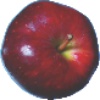
Label: red_delicious_apple